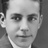
Emotion: neutral